Arctica islandica

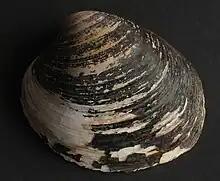
The dark periostracum is flaking off this dried valve of "A. islandia" from Wales

The ocean quahog ("Arctica islandica") is a species of edible clam, a marine bivalve mollusk in the family Arcticidae. This species is native to the North Atlantic Ocean, and it is harvested commercially as a food source. This species is also known by a number of different common names, including Icelandic cyprine, mahogany clam, mahogany quahog, black quahog, and black clam.